Peter Pilkington, Baron Pilkington of Oxenford

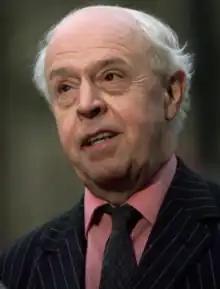
Pilkington in 2010

Peter Pilkington, Baron Pilkington of Oxenford (5 September 1933 – 14 February 2011) was a British Anglican priest, public school headmaster and Conservative member of the House of Lords.